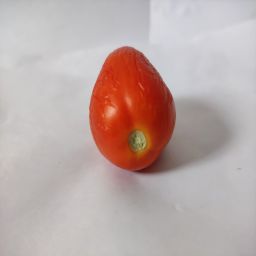
Crop: Tomato
Quality: Old